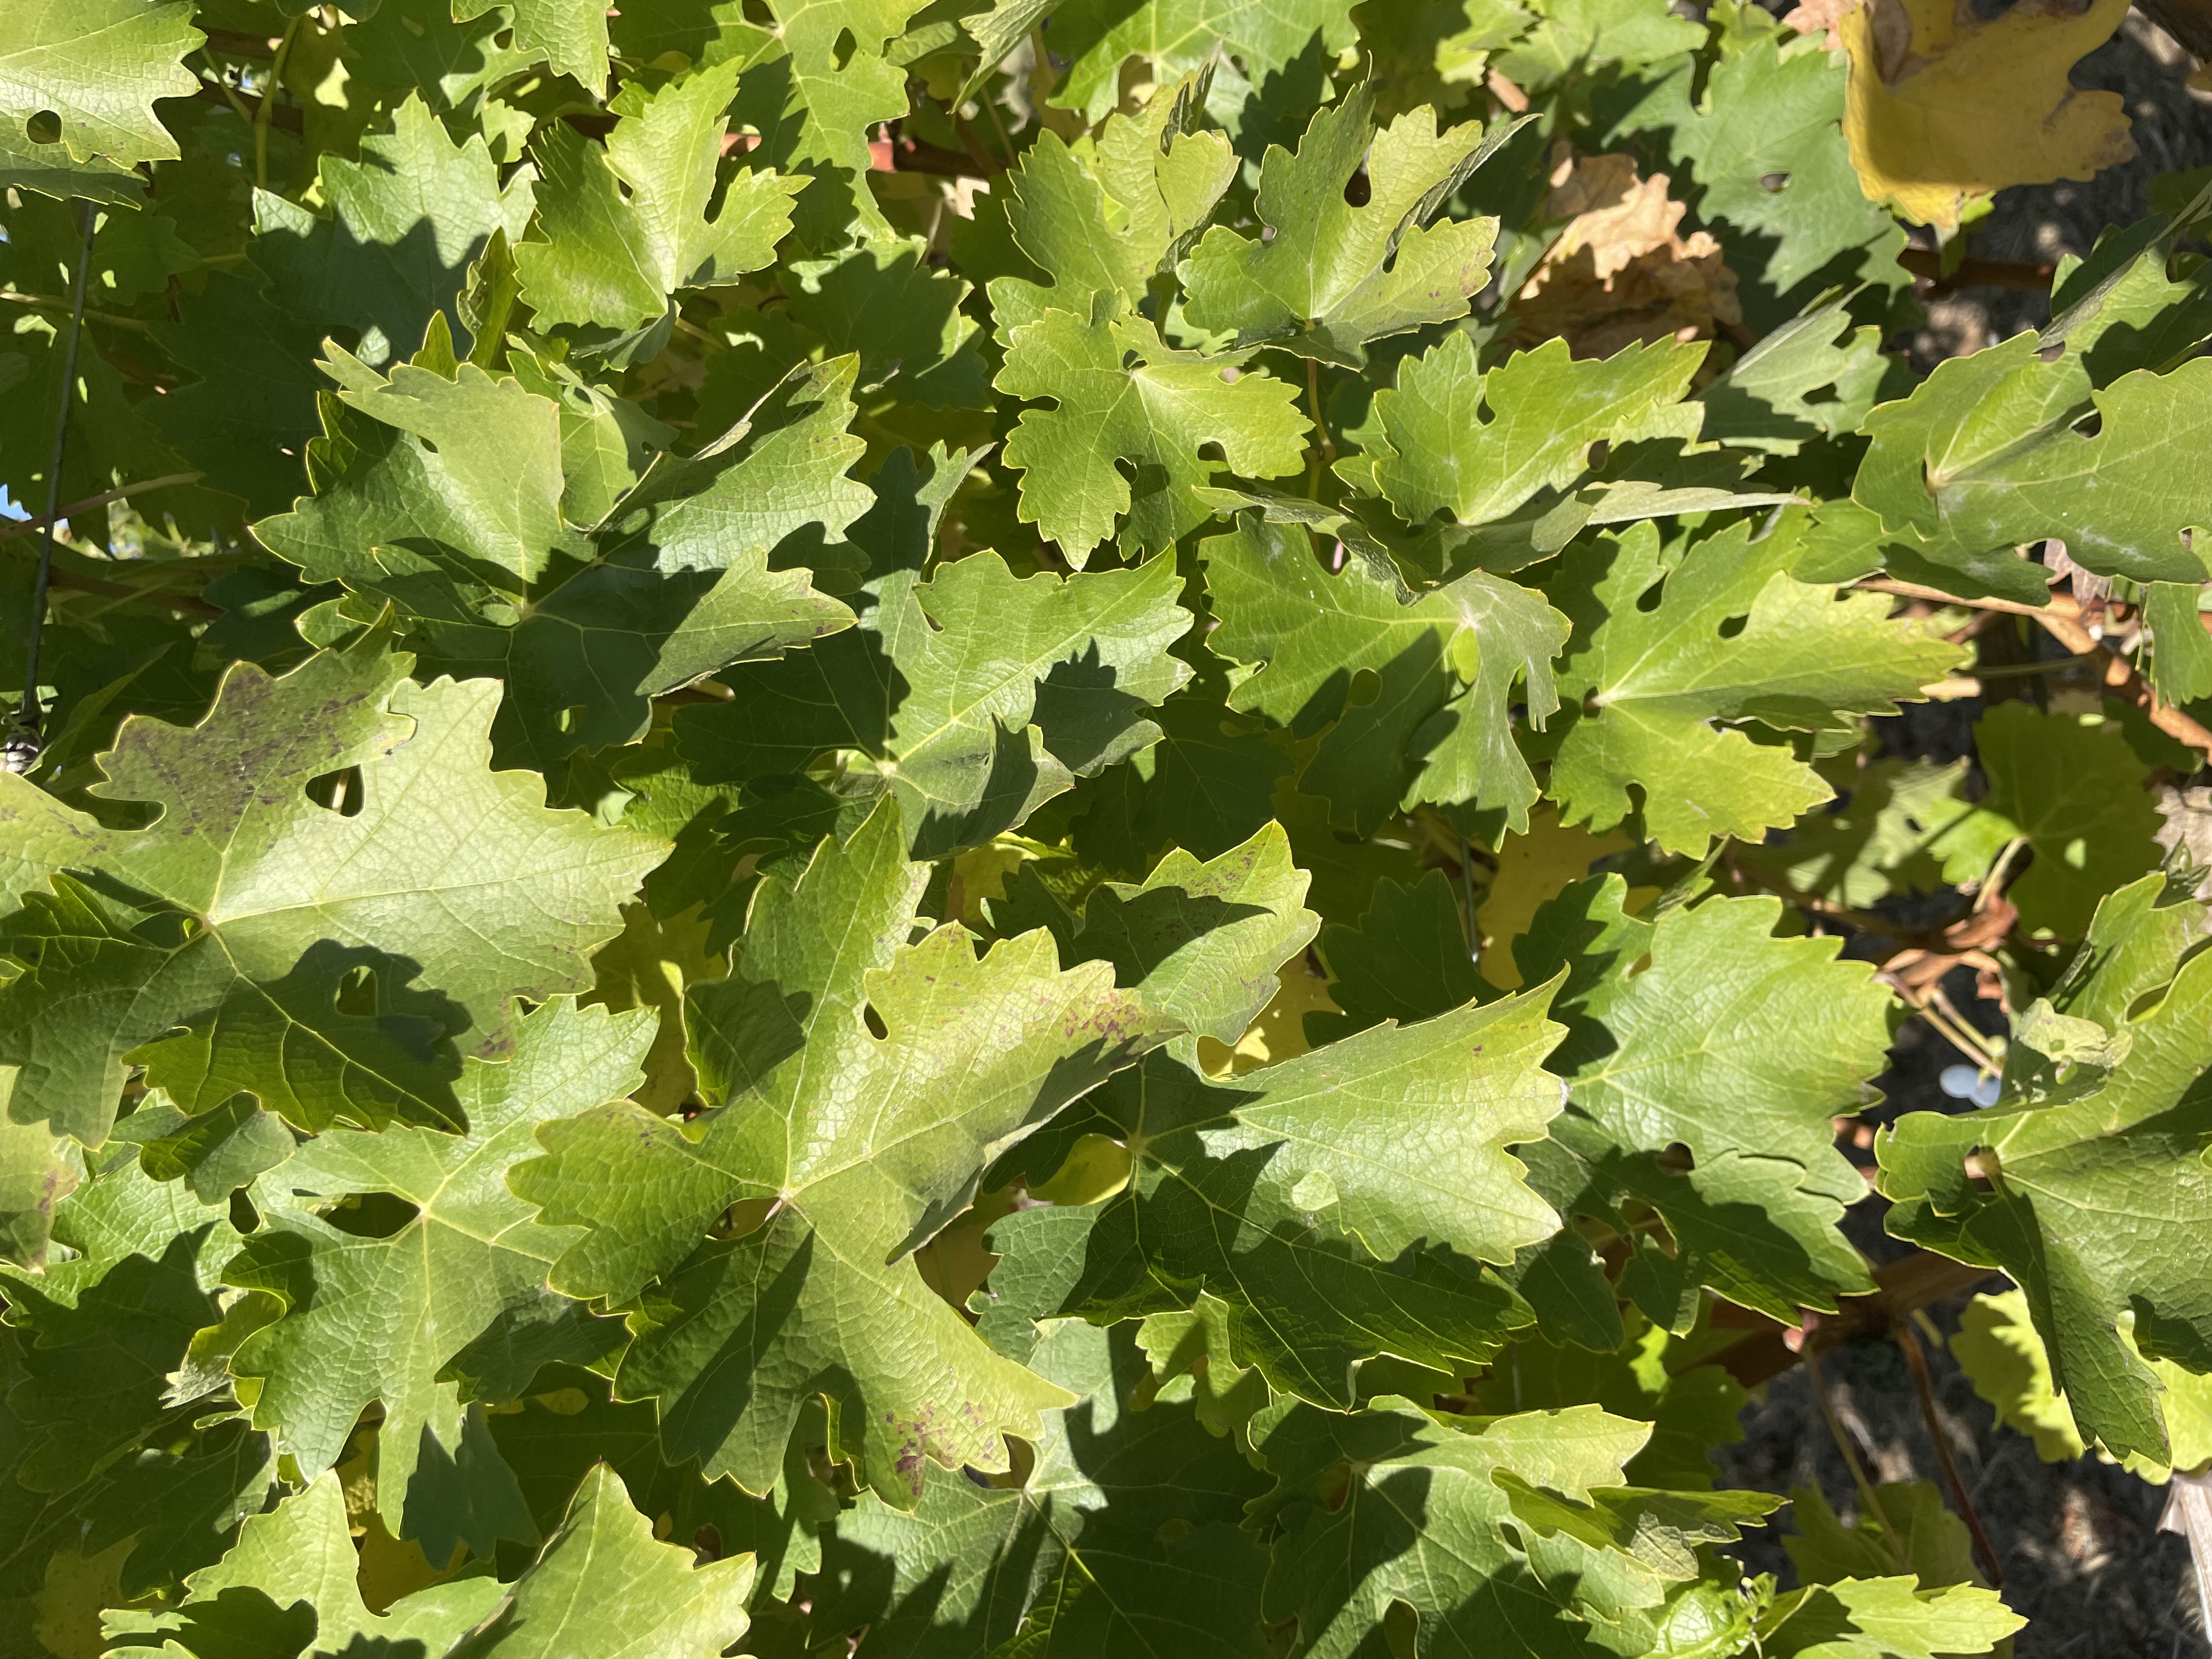
Label: No Virus